Asclepias quadrifolia

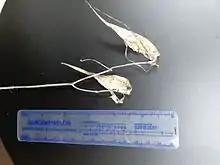
Approximately 1 year old remaining pods of fourleaf milkweed

Pale pink to white flowers are borne in 1 to 3 rounded, usually pendulous clusters, or umbels from the leaf axils and terminus.